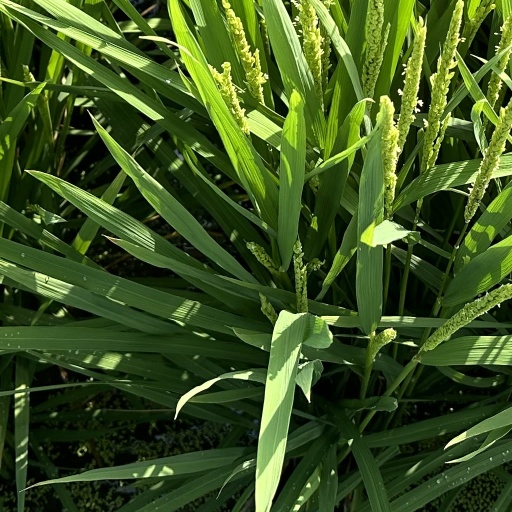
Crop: rice